War in Ningxia (1934)

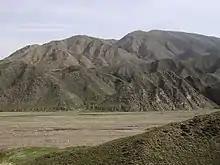
The 41st Army faced starvation at the arid and sparsely populated Ningxia-Suiyuan border.

The Nationalists were unwilling to risk an escalation, and Chiang ordered the 41st Army to halt its advance and wait for further orders in November 1933. Having stopped near the Suiyuan-Ningxia border, the situation of Sun's forces quickly became untenable. They had previously lived off the land and taken supplies from the civilian population, but the area they were now in did not provide enough food for the entire 41st Army. Facing starvation, the morale of Sun's men declined and they threatened to get "out of control". To prevent a mutiny, Sun Dianying had little choice but disobey Chiang's orders and move into Ningxia, thus provoking an open conflict with the Ma clique.